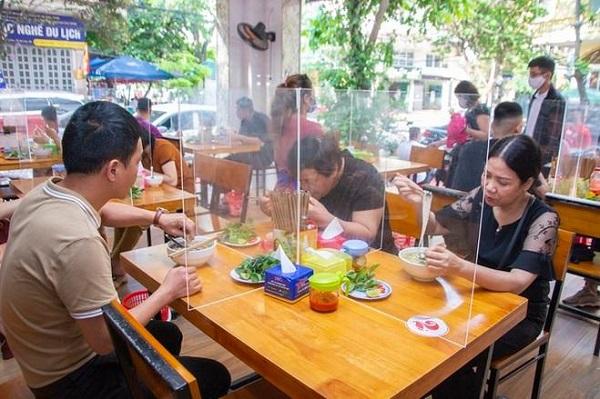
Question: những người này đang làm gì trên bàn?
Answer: đang ăn